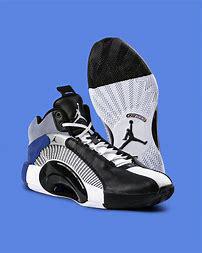
Brand: Jordan
Model: 100